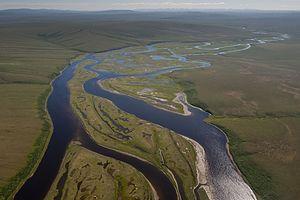
La rivière Kugruk est un cours d'eau d'Alaska, aux États-Unis, qui coule dans le borough de Northwest Arctic.